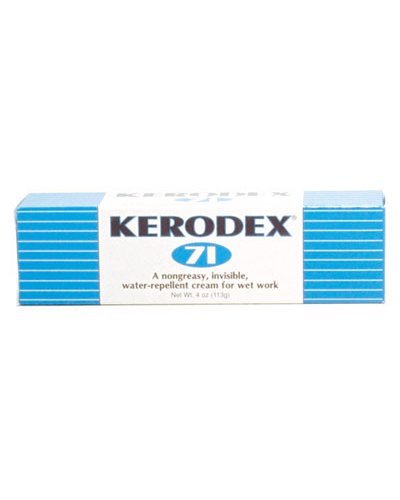
Kerodex 71: for Wet Work
Category: All Beauty
#71 WetWork. A non-greasy, water repellent cream that protects against irritations caused by acids, alkalies, detergents etc.. Protects 3 to 4 hours. 4 oz tube.
Features: This sale is for ONE tube in box of this extremely scarce discontinued product.